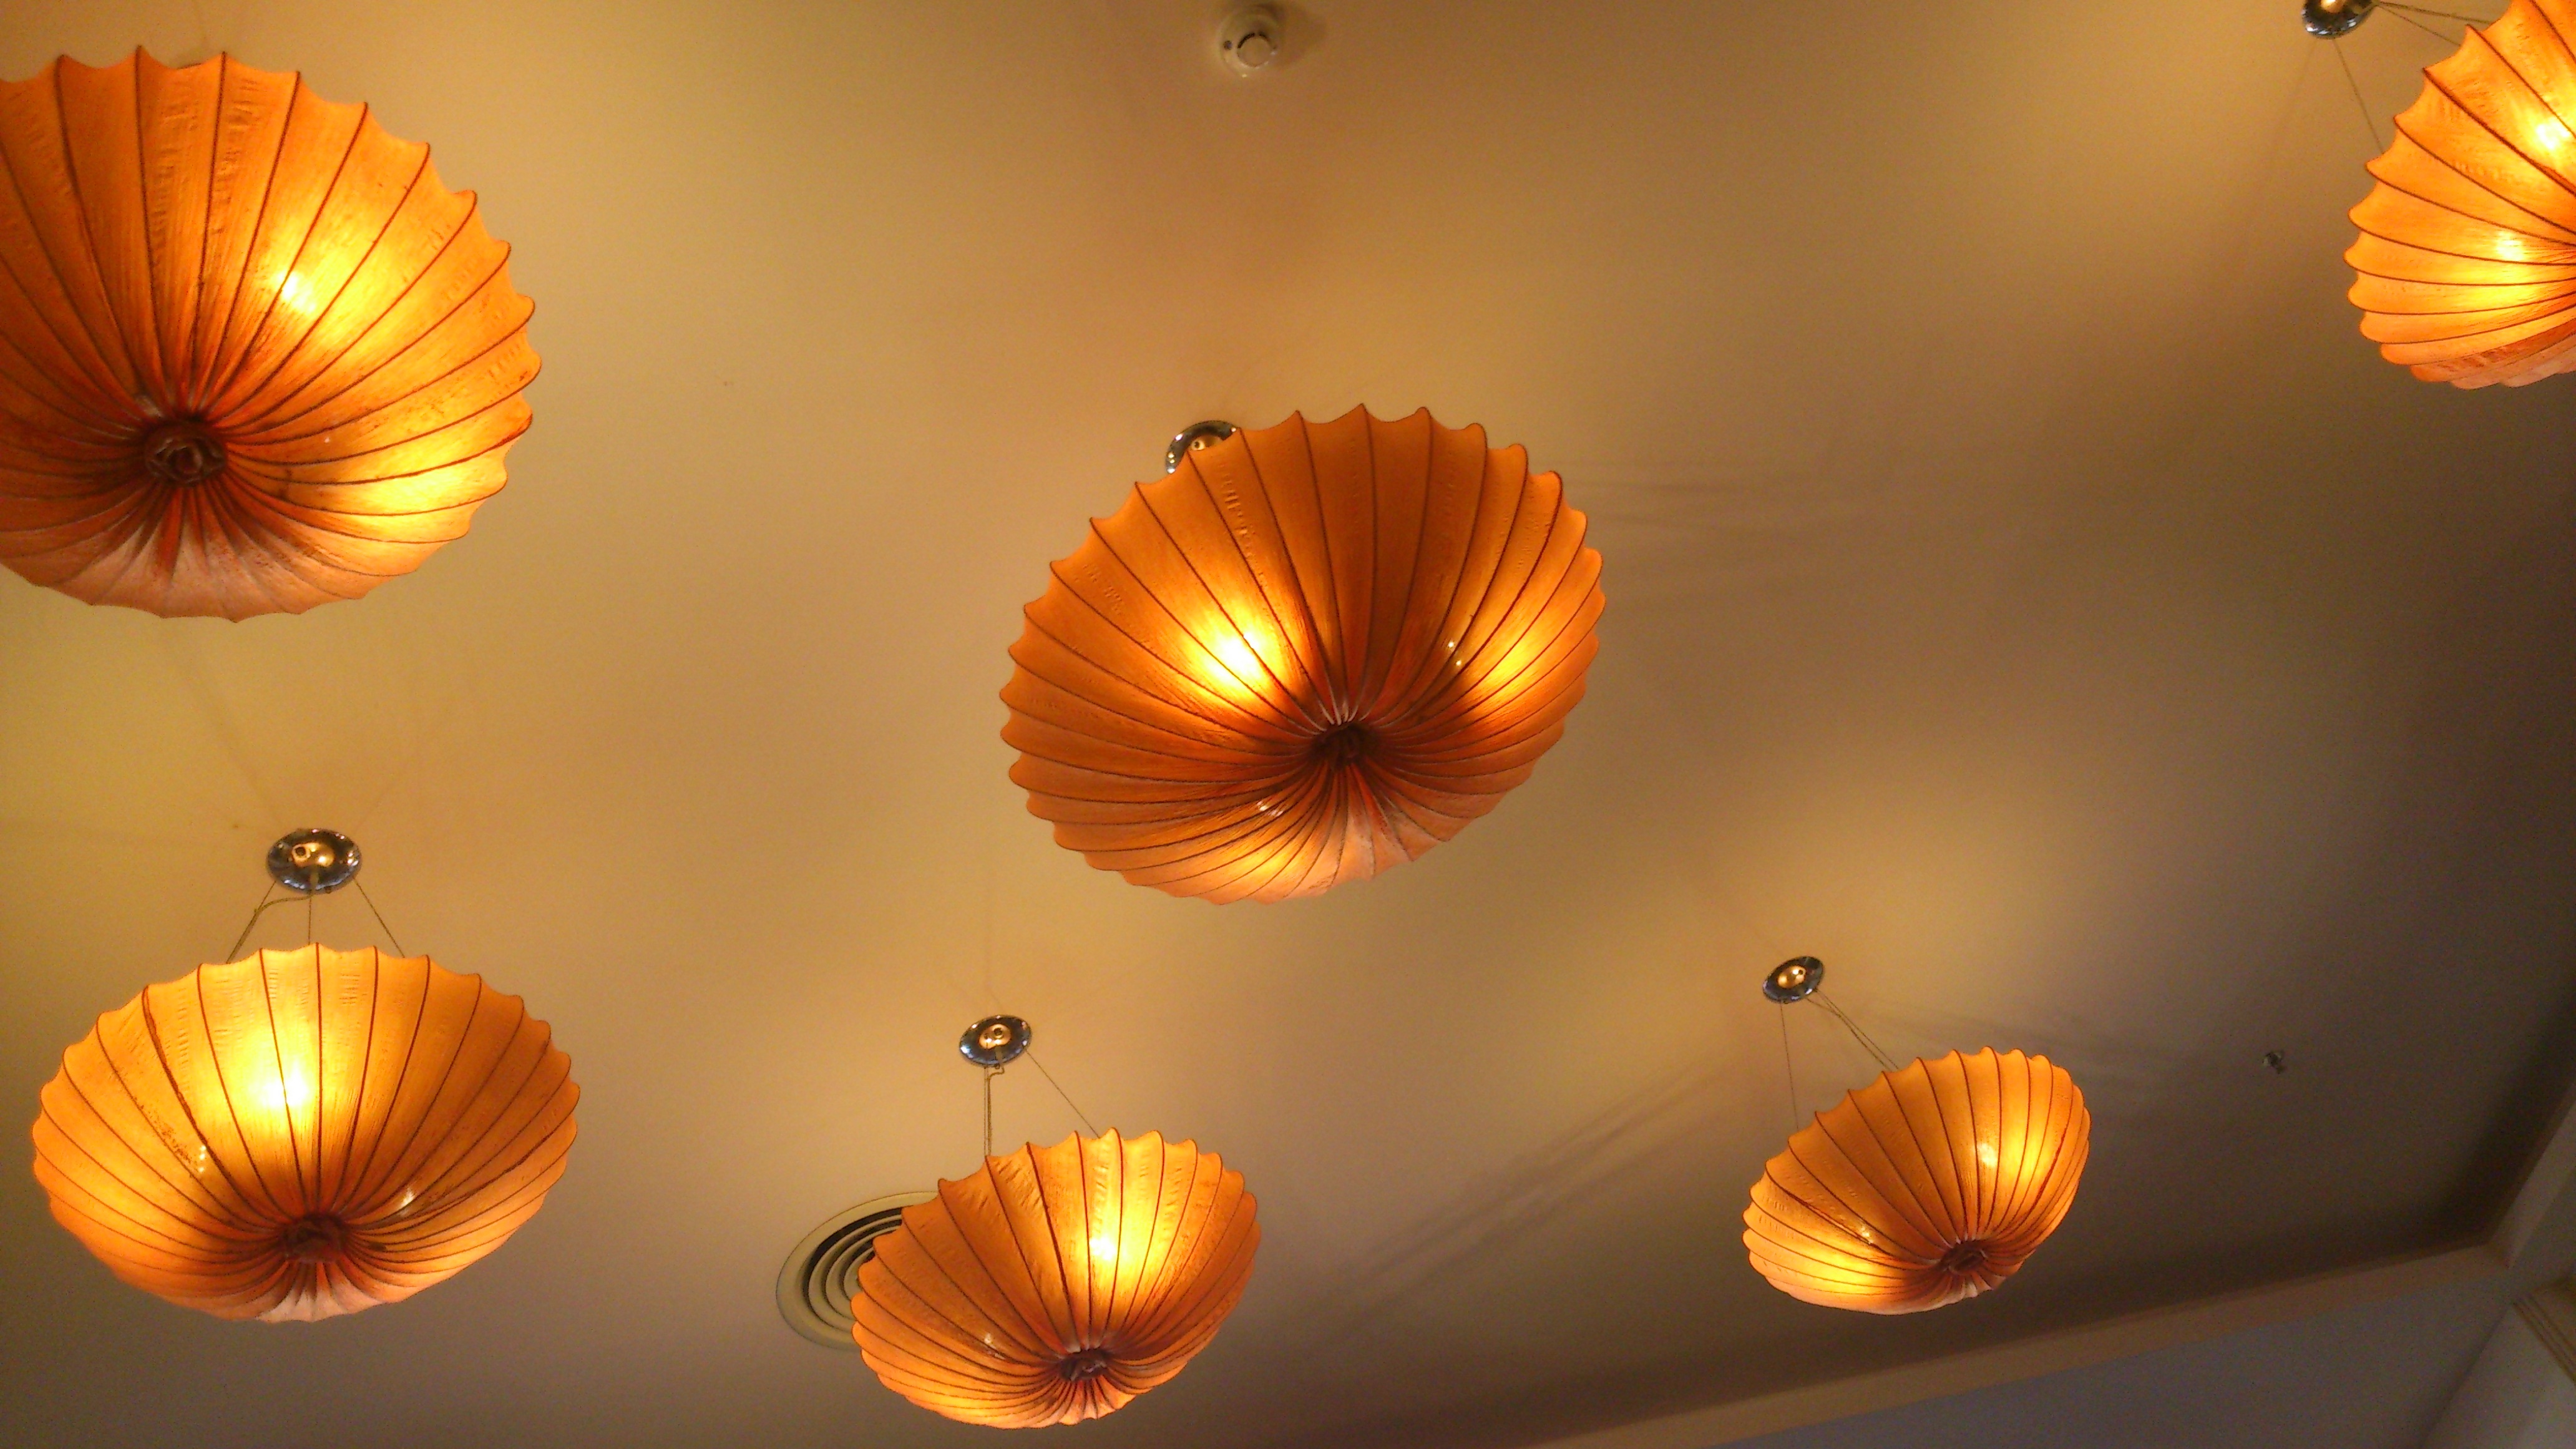
light, house, sunlight, flower, petal, ceiling, orange, color, lamp, yellow, lighting, shell, circle, light fixture, chandelier, macro photography